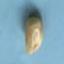
Maize quality: Good